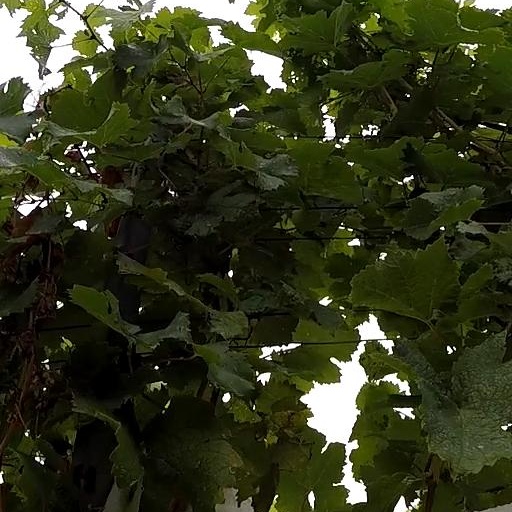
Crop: grape